The Big Bang (Doctor Who)

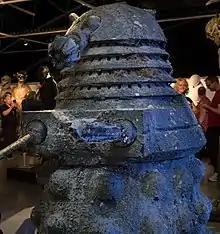
A Stone Dalek, on display at a Doctor Who exhibition

In 1996, seven-year-old Amelia Pond finds instructions from the Doctor which leads her to touch the Pandorica in a museum. This allows Amy to be revitalised and freed. They are soon joined by the Doctor and Rory, now a museum guard, and get chased by a Dalek restored by the light of the Pandorica. The Doctor uses the vortex manipulator to go back and give Rory his screwdriver. As the universe continues to collapse, Amelia disappears. The Doctor discovers that the "sun" is the still-exploding TARDIS; River, trapped inside the TARDIS, is being kept alive in a time loop. The Doctor saves River.